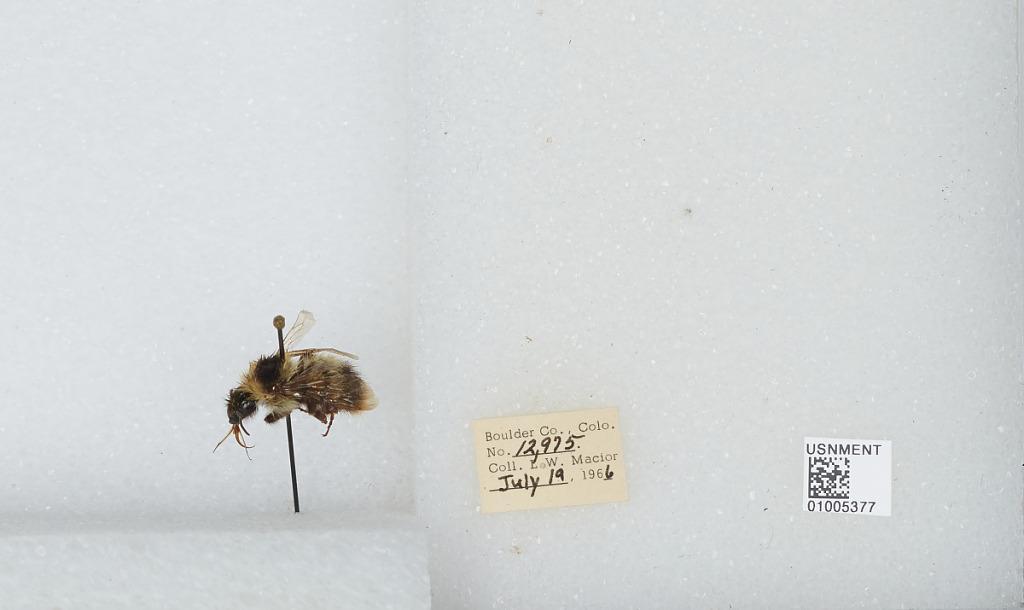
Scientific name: Bombus (Alpinobombus) balteatus Dahlbom
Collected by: L. Macior
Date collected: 1966-7-19
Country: United States
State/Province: Colorado
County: Boulder
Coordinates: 40.0275, -105.252